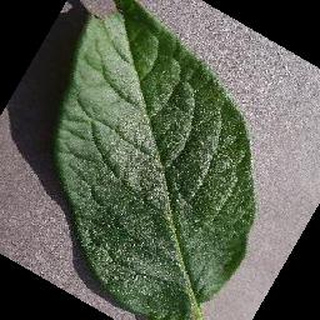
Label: healthy_potato